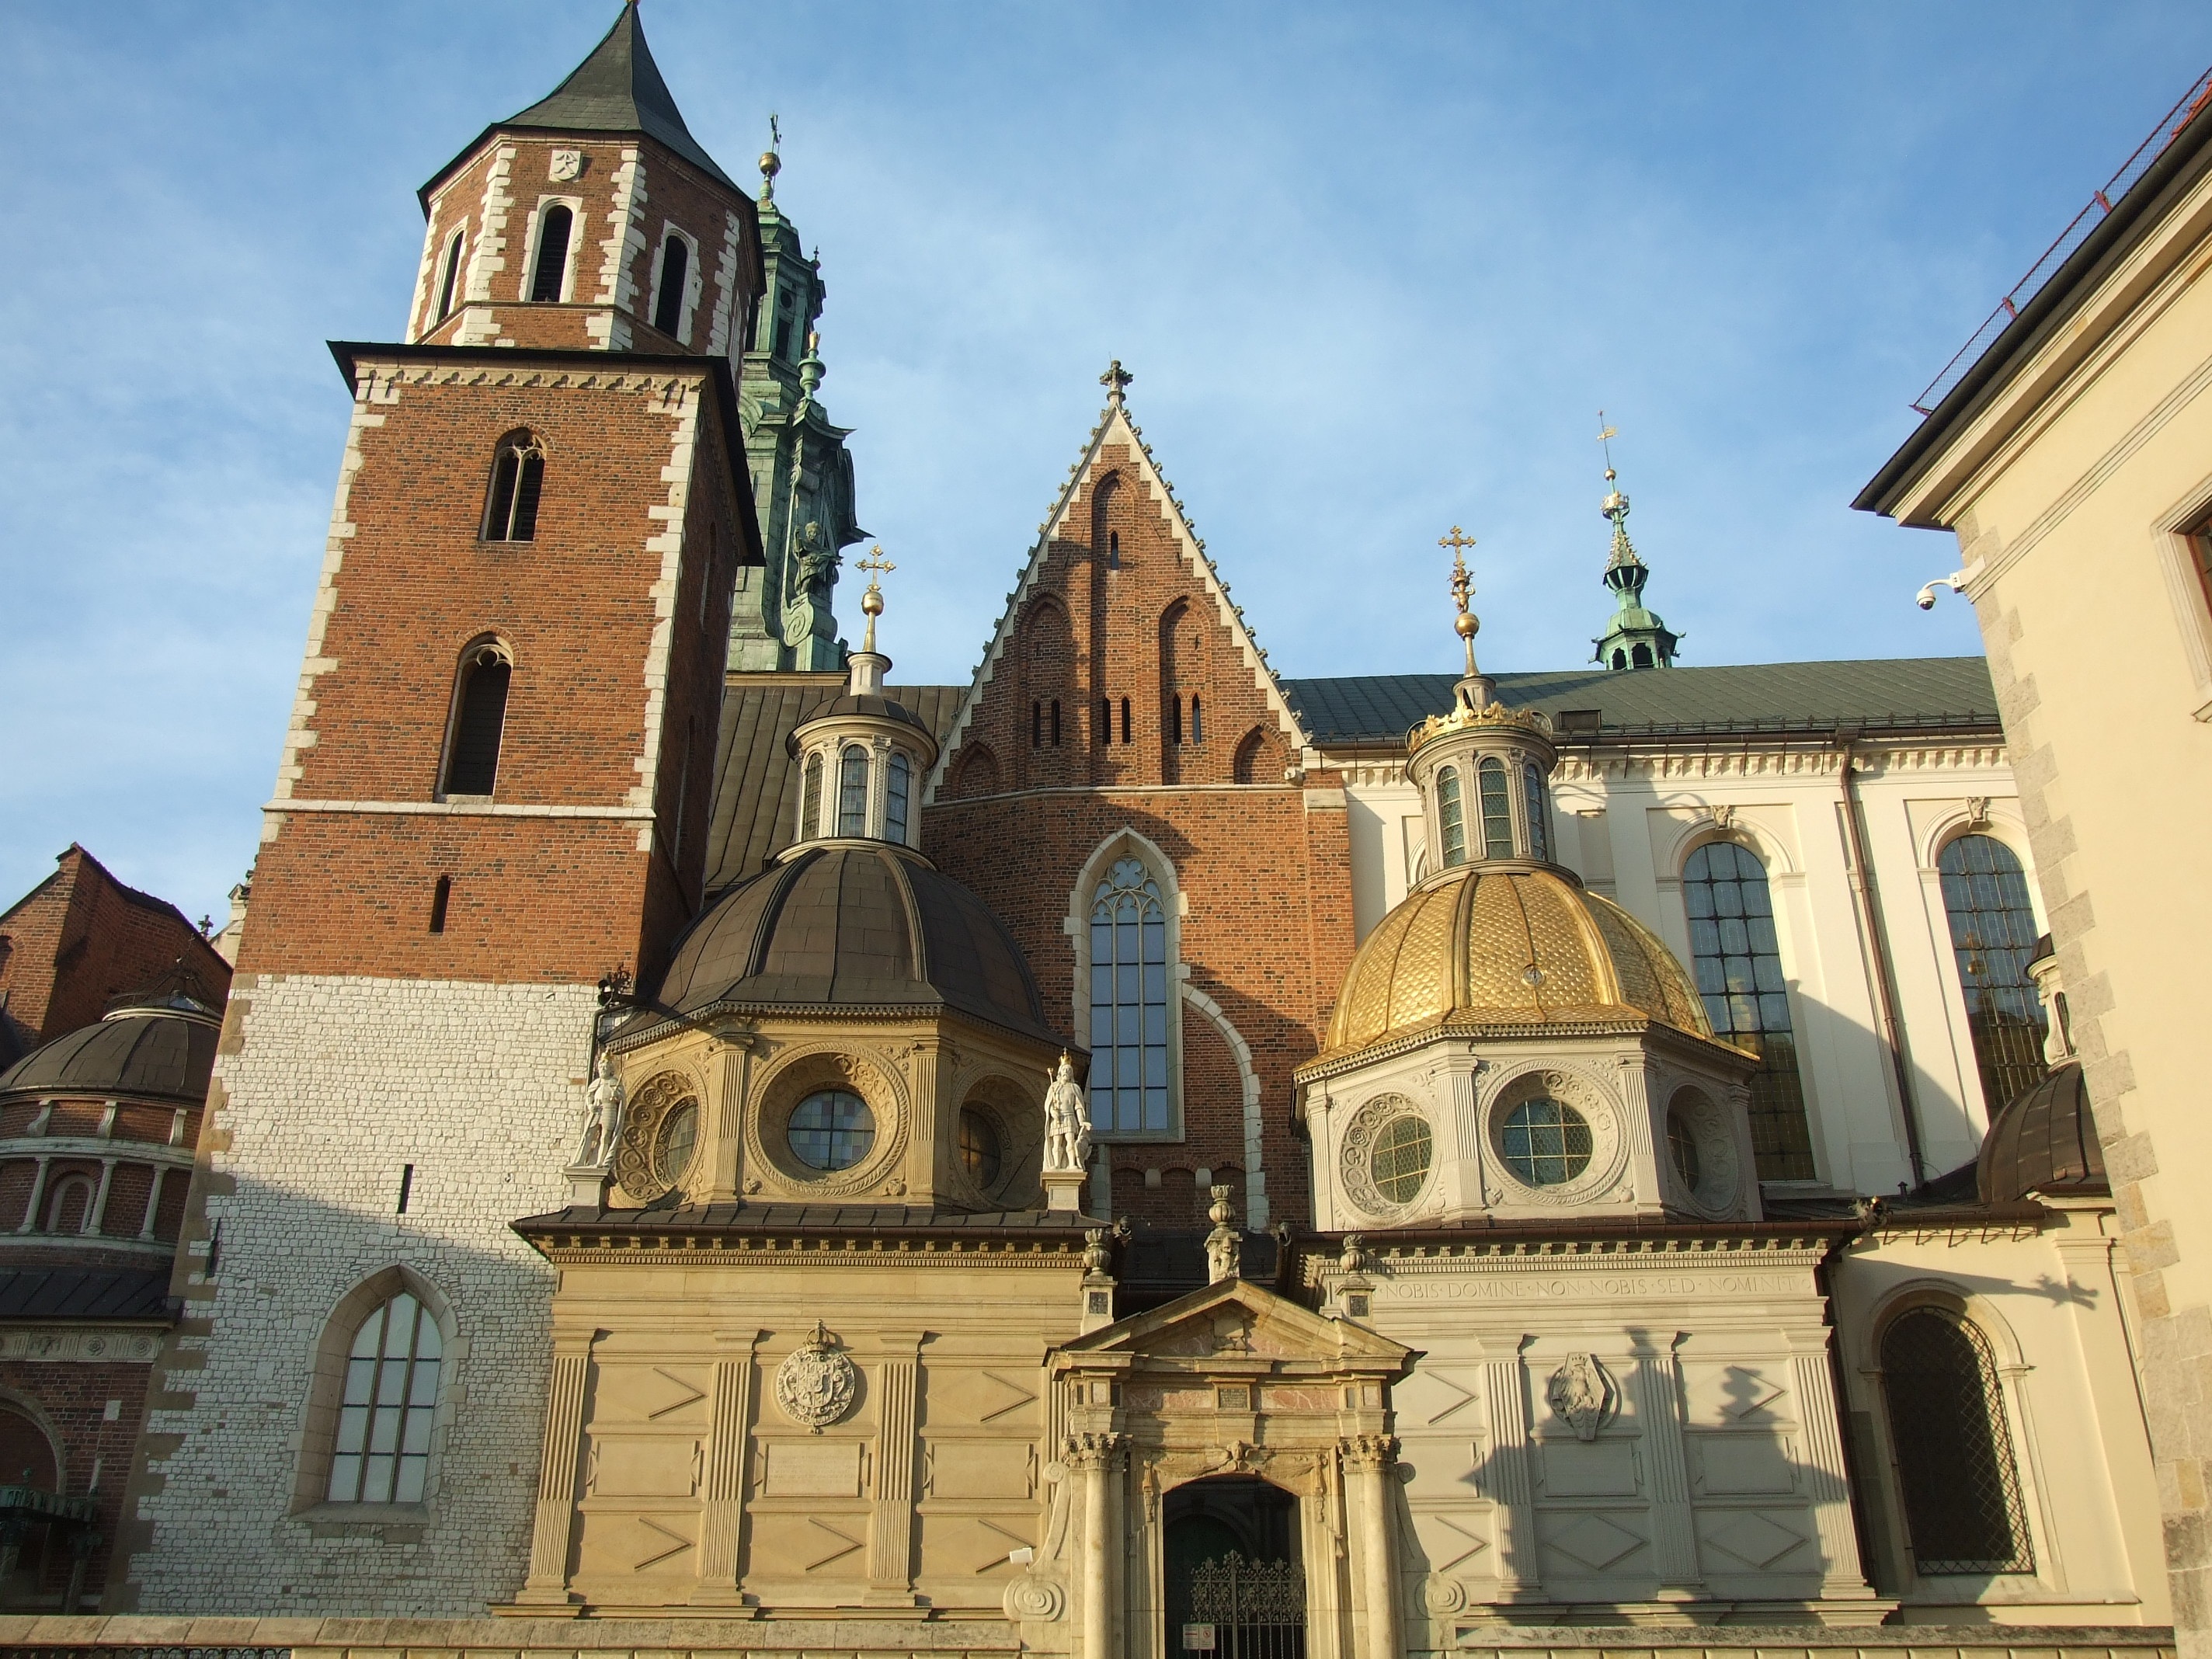
town, building, facade, church, cathedral, place of worship, medieval architecture, monastery, poland, synagogue, basilica, middle ages, krakow, wawel, byzantine architecture, spanish missions in california